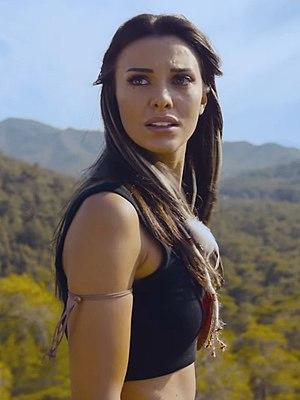
Tuvana Türkay est une actrice turque, née le 3 octobre 1990 à Istanbul, dans le district d'Üsküdar.